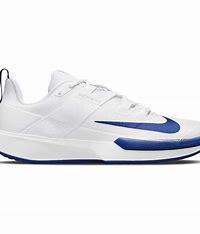
Brand: Nike
Model: Court Vapor Lite